Tony Asimakopoulos

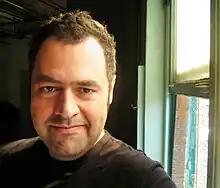

Tony Asimakopoulos is a Canadian film and television director based in Montreal. He often collaborates with the Montreal-based Canadian film production company EyeSteelFilm. He is best known for his autobiographical documentary "Fortunate Son".